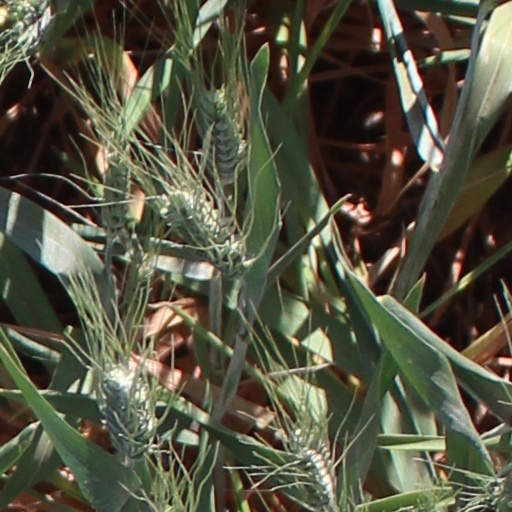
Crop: wheat